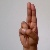
The image shows a hand gesture representing the letter 'U' in Indian Sign Language.